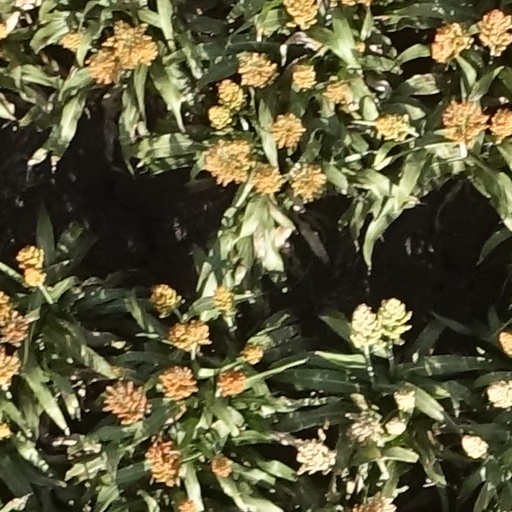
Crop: sorghum